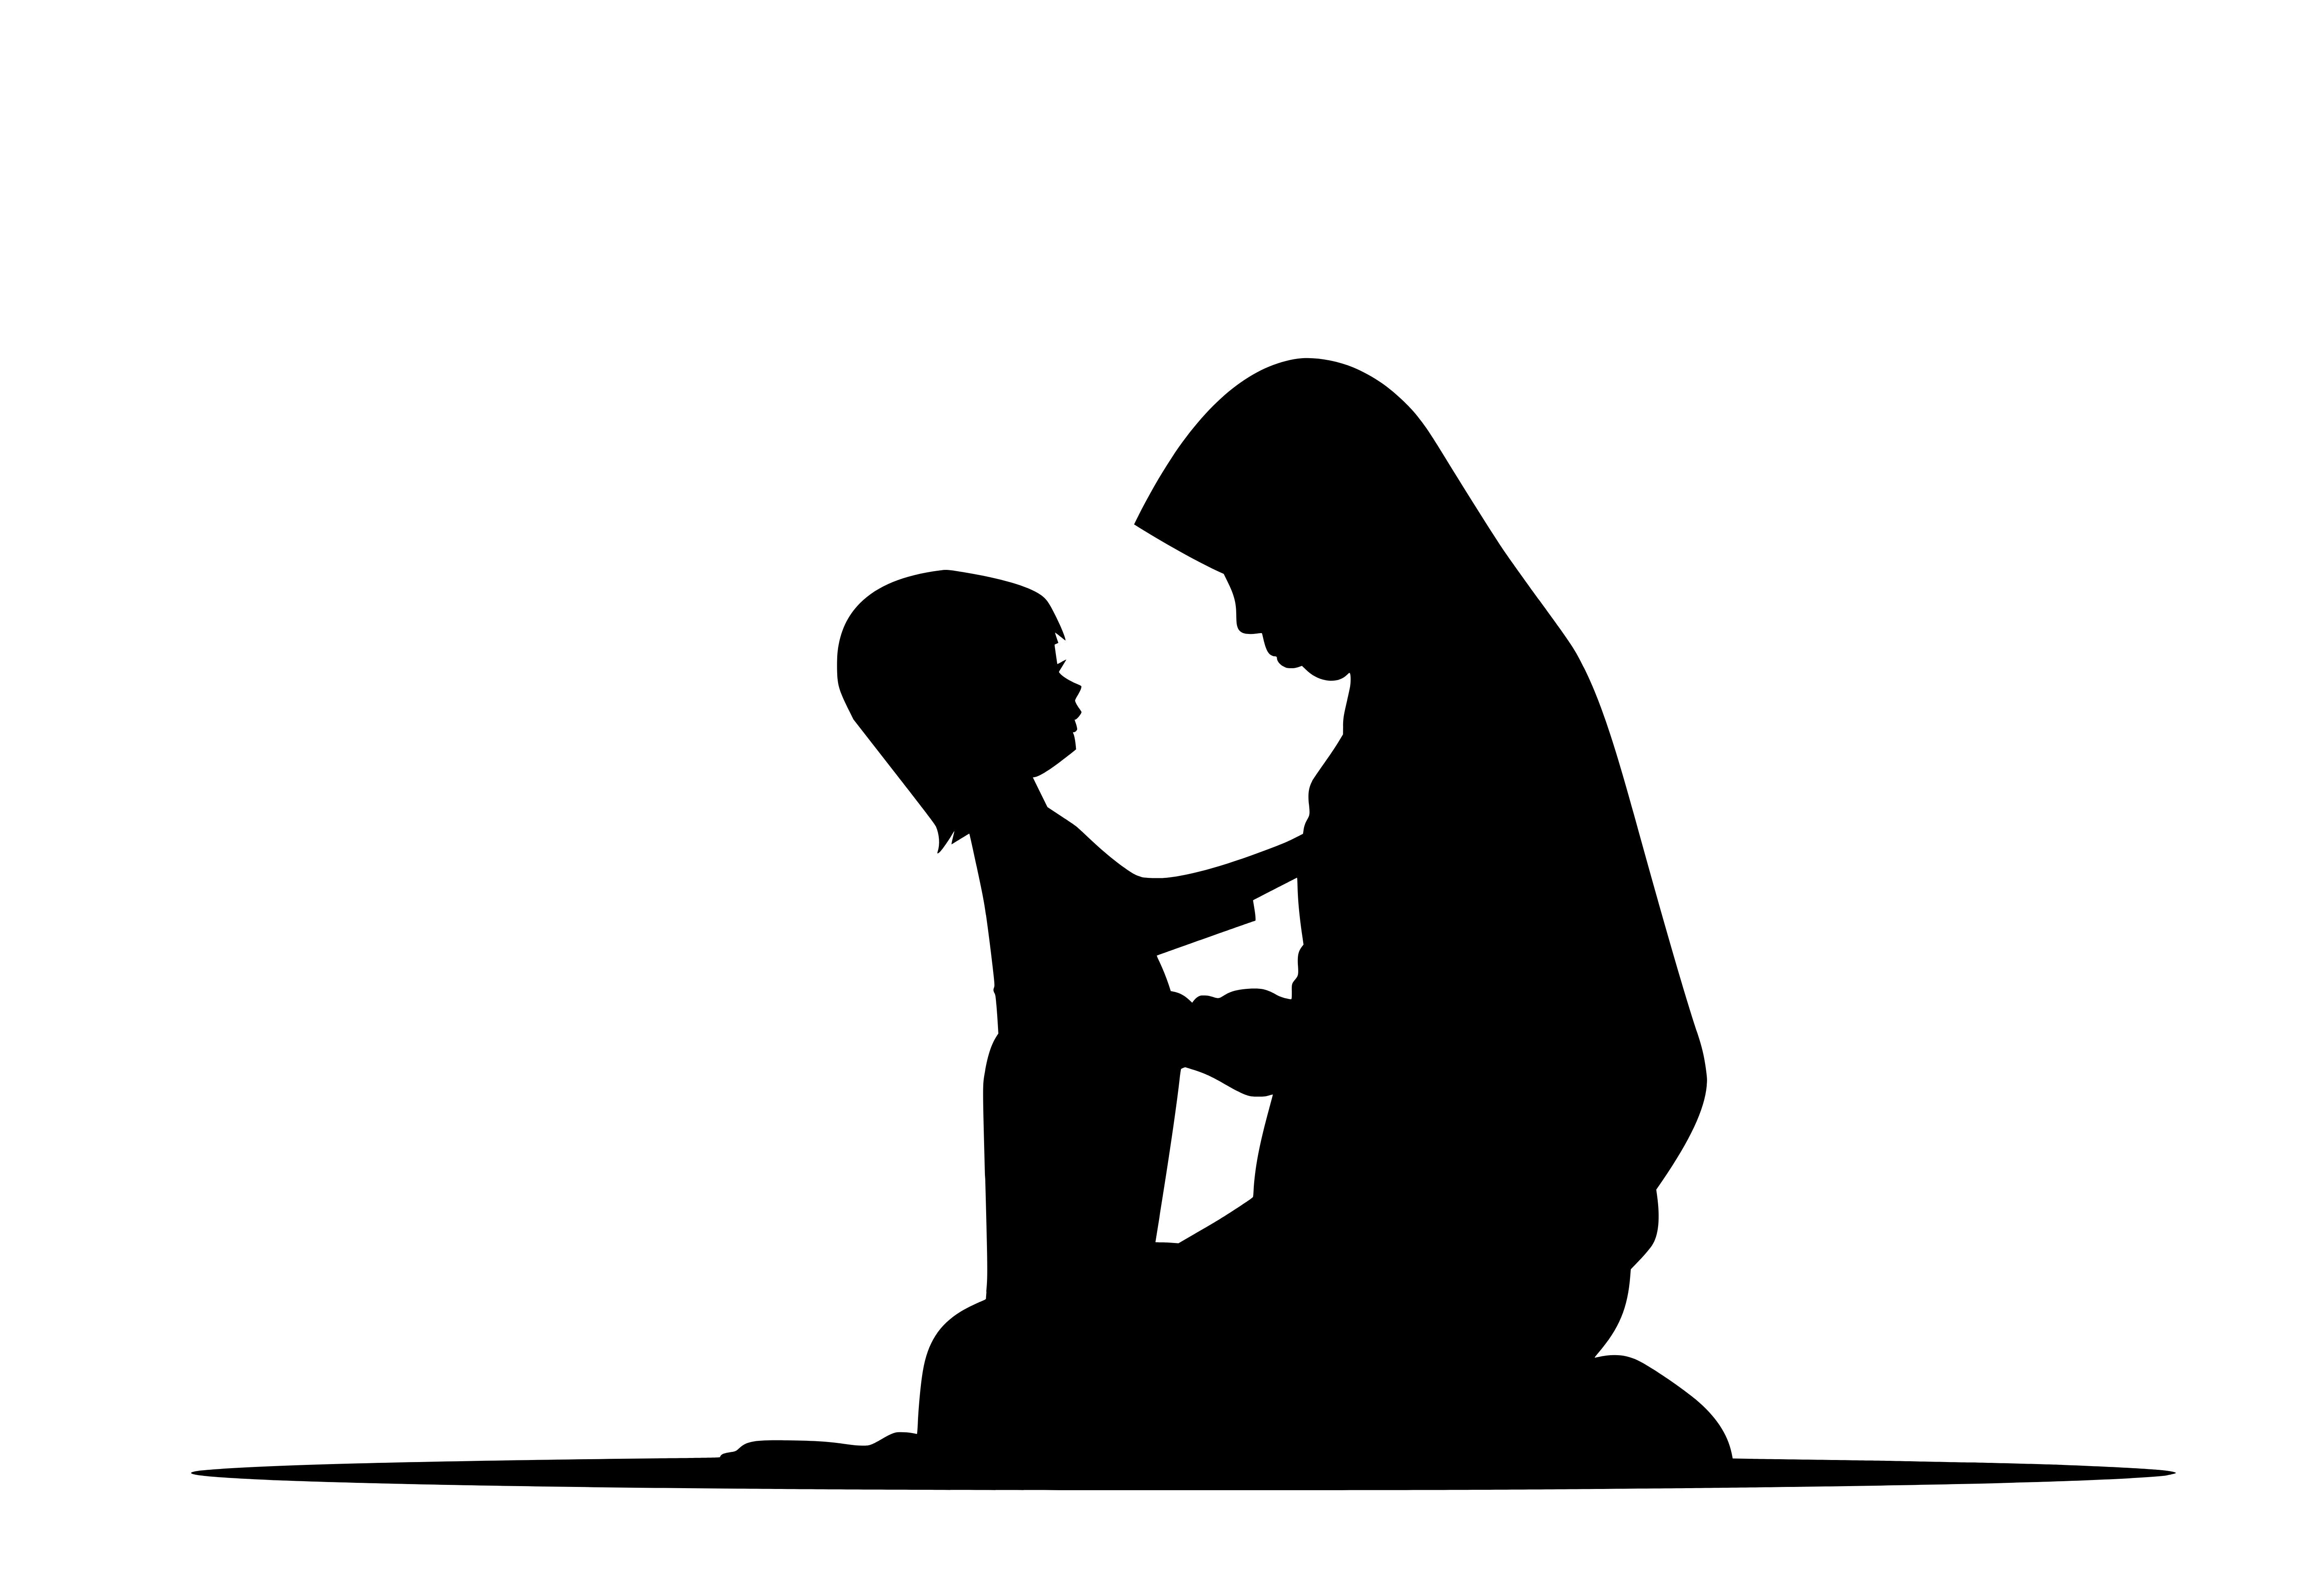
mom, mother, muslim, hijab, traditional, son, pray, religion, relationship, national, parent, day, emotion, love, family, silhouette, culture, feeling, romantic, arm, human body, People in nature, gesture, happy, sharing, art, font, sitting, drawing, event, graphics, conversation, balance, illustration, holding hands, collaboration, clip art, monochrome, elbow